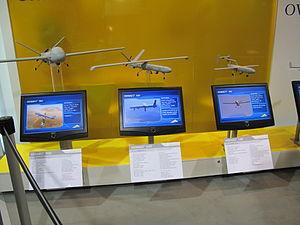
Maquettes des drones Hermes 900, 450 et 180 du constructeur Elbit au salon du Bourget 2009